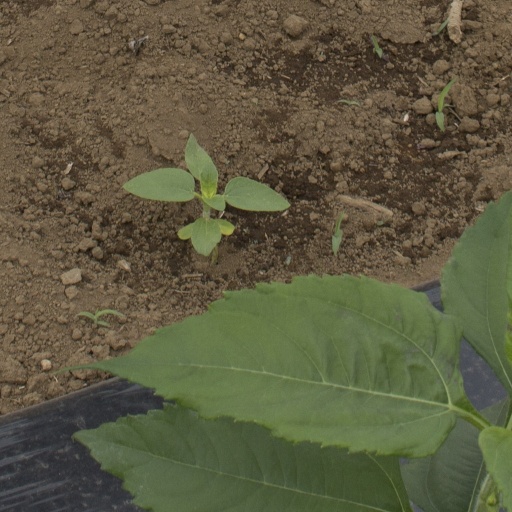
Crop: Jerusalem artichoke